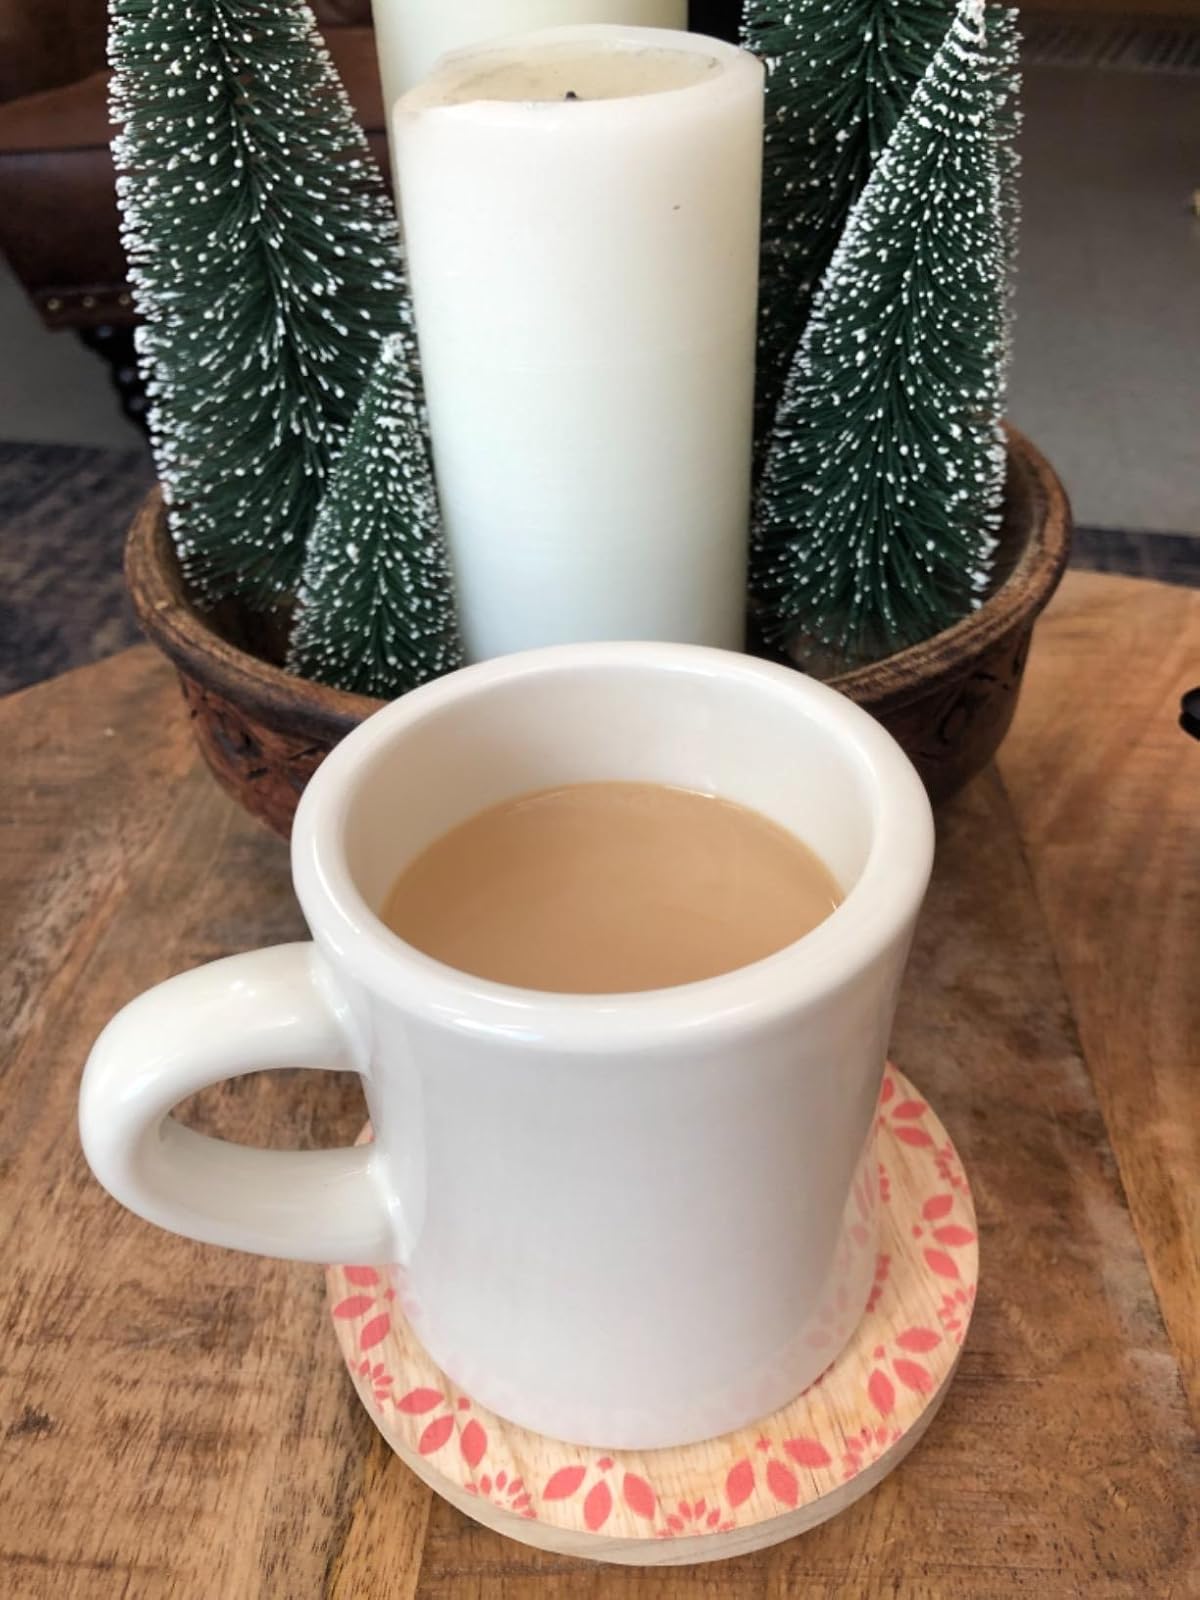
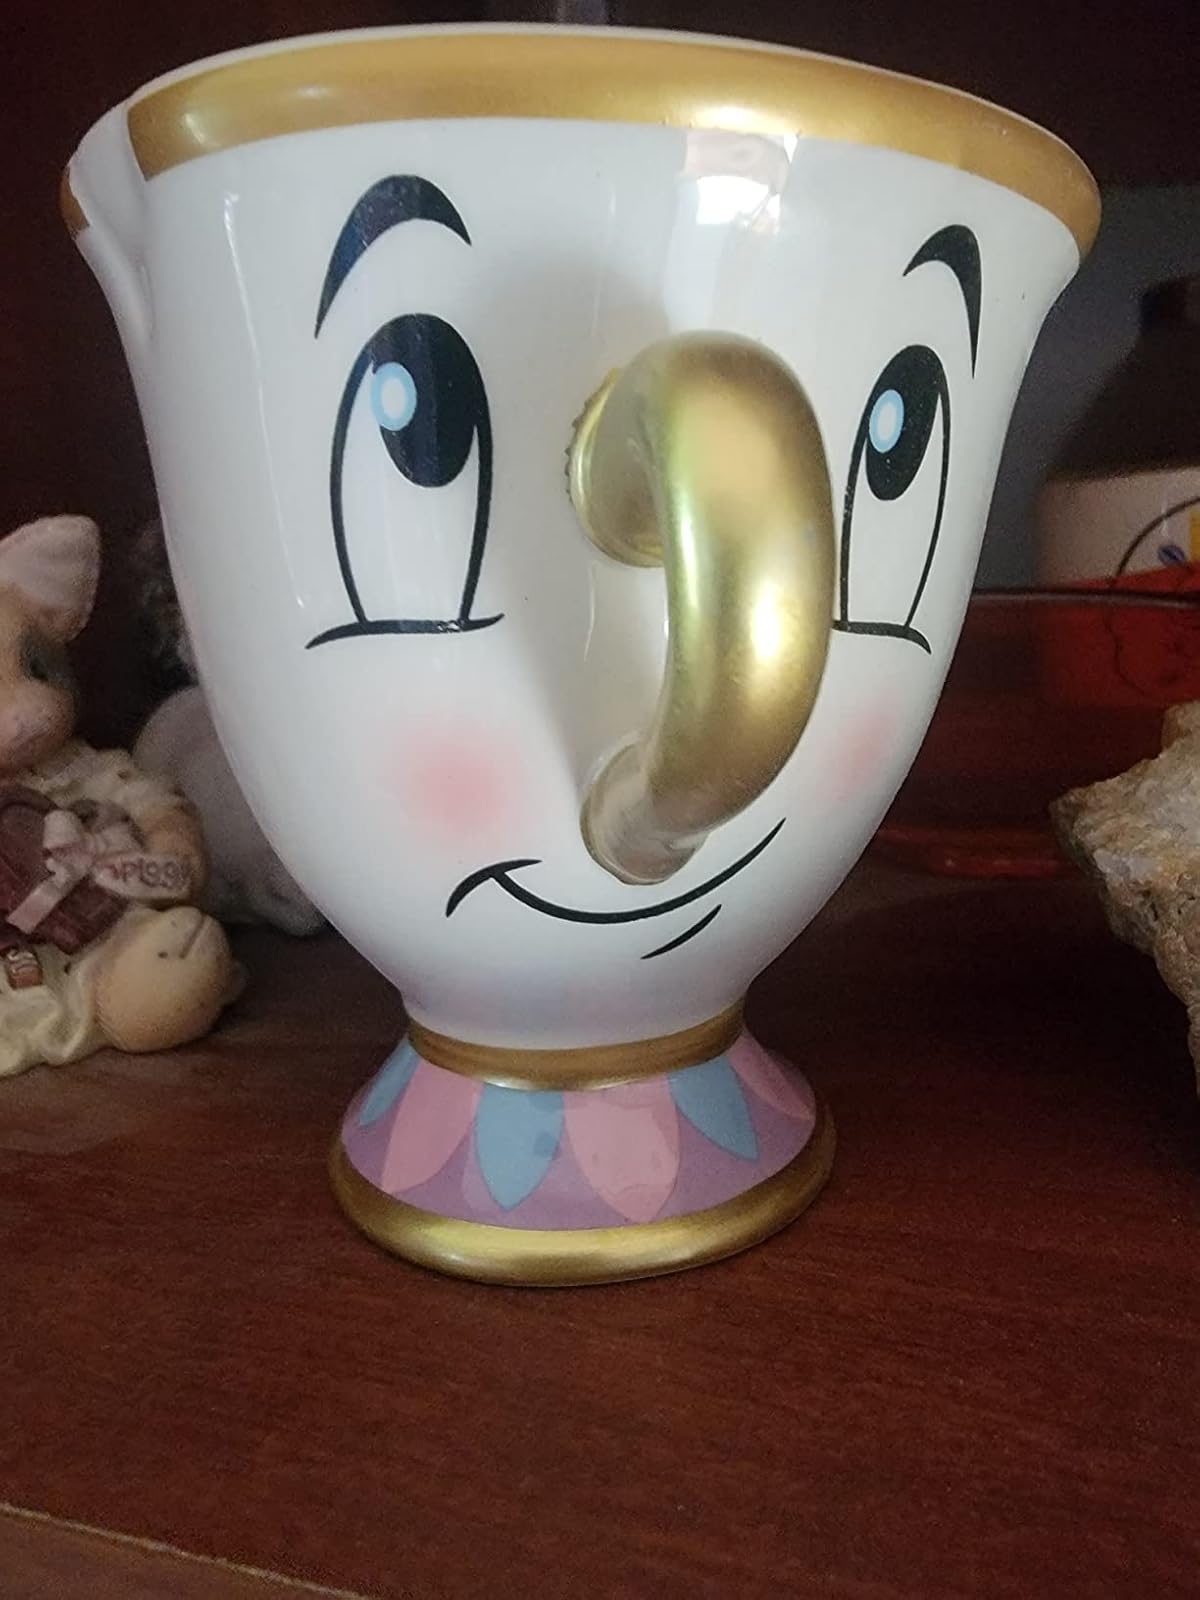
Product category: items_mug
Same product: no